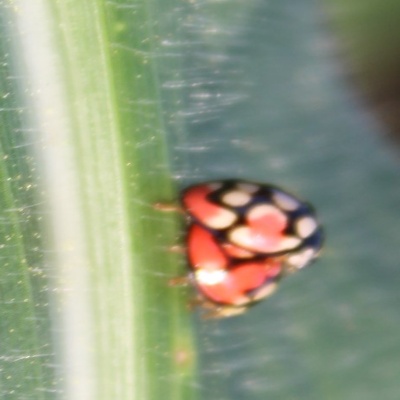
Crop: Maize
Condition: leaf beetle